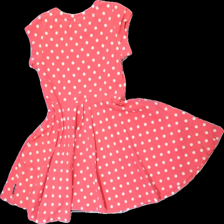
View: back
Type: Dress
Category: Children
Brand: Polarn Och Pyret
Colors: White, Pink
Material: 100% cotton
Pattern: Dots
Cut: Regular
Size: 134
Season: Summer
Stains: Minor
Smell: Minor
Price range: 50-100
Recommended usage: Repair